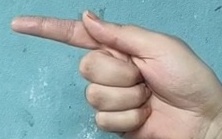
ASL sign: G